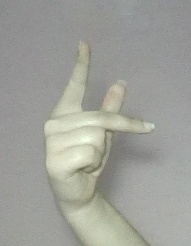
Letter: dha